First Church of Christ, Scientist (Berkeley, California)

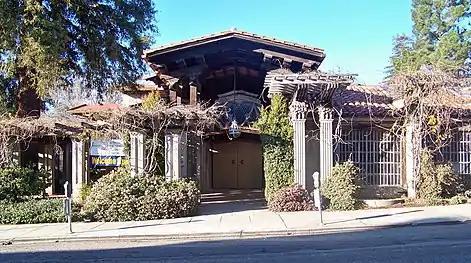

First Church of Christ, Scientist, Berkeley, now also known as Christian Science Society, Berkeley, is a Christian Science church, located at 2619 Dwight Way at Bowditch Street across the street from People's Park, in Berkeley, in Alameda County, California.